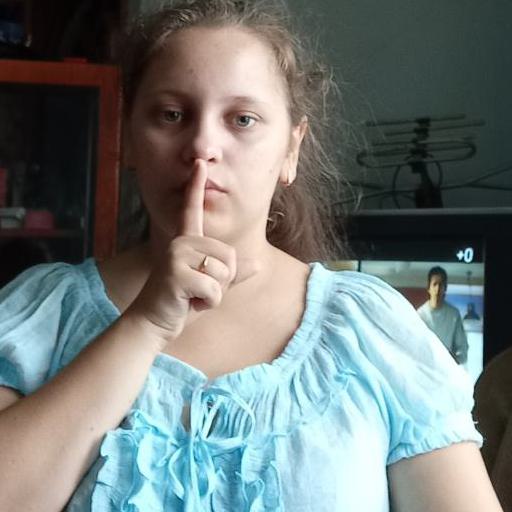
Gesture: mute